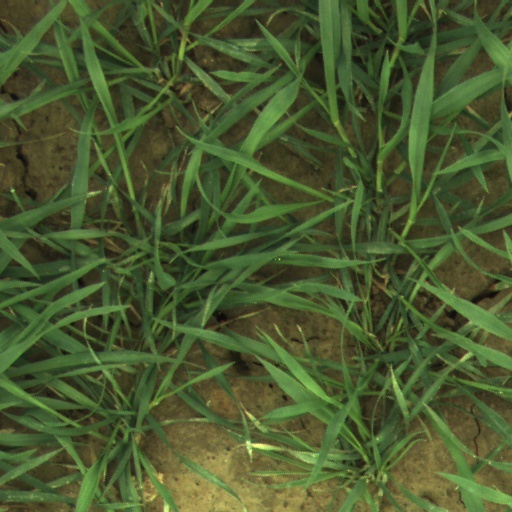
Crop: wheat